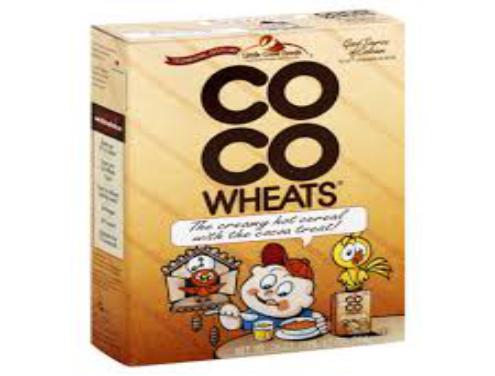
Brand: CoCo Wheats
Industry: Food